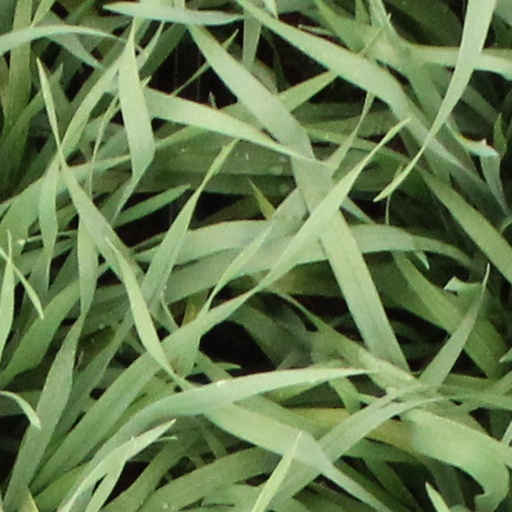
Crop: wheat